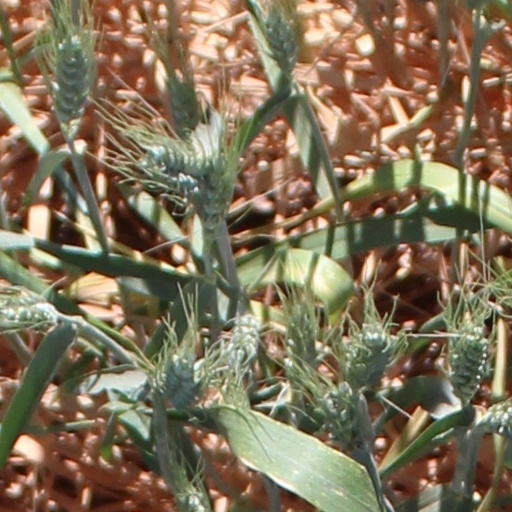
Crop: wheat